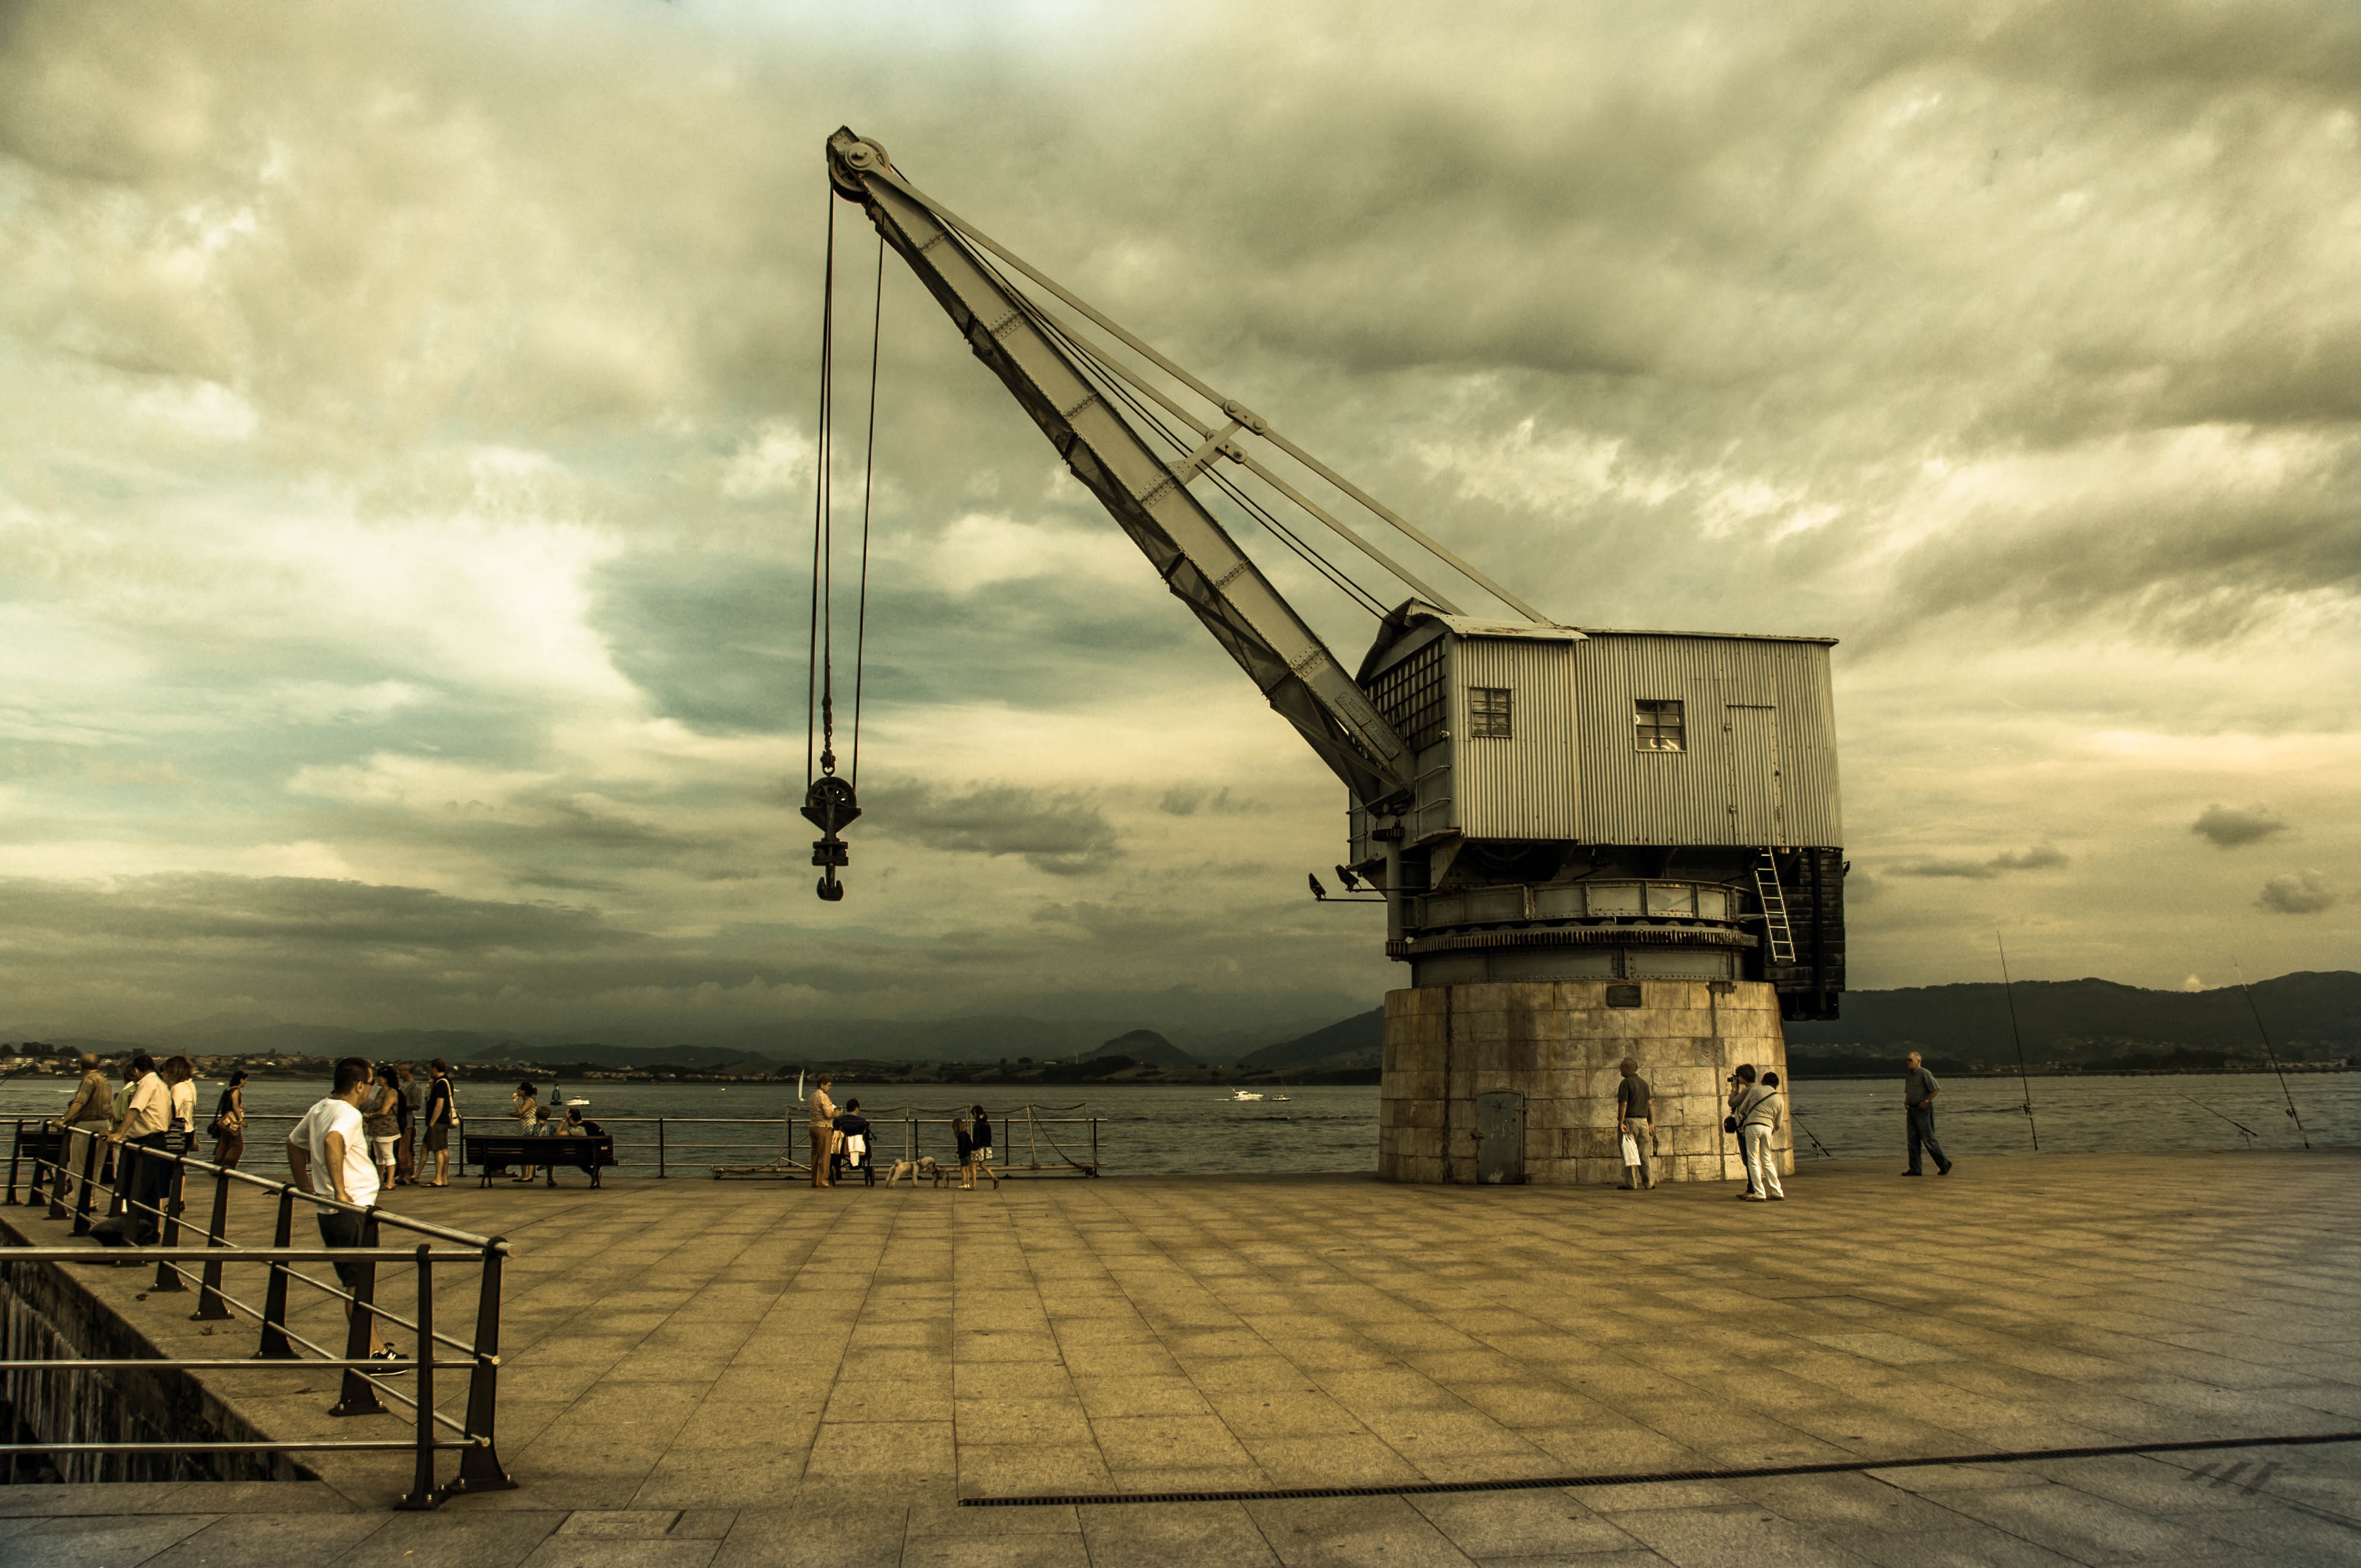
sea, coast, cloud, sky, morning, vehicle, tower, screenshot